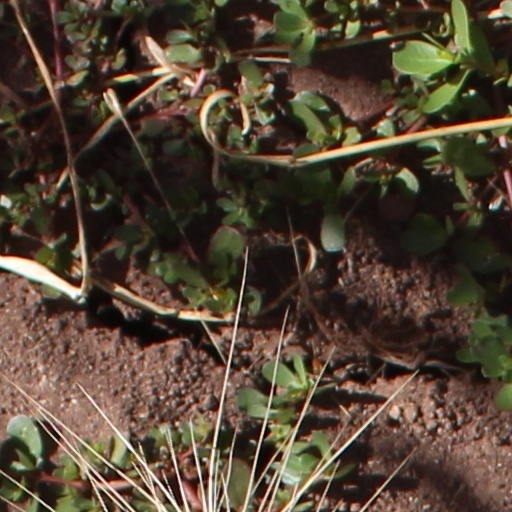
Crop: wheat